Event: Nepal Earthquake
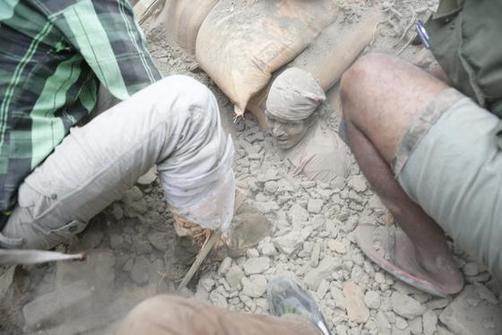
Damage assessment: damage